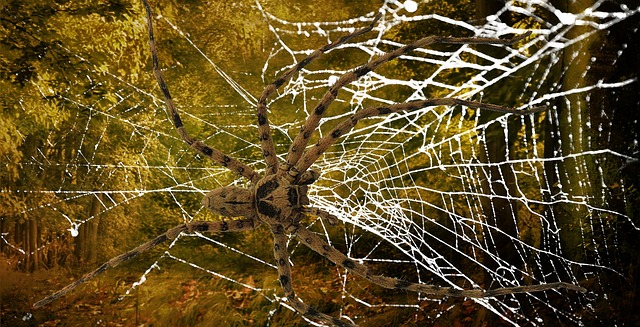
Label: spider